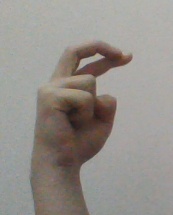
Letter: zay